Women's professional sports

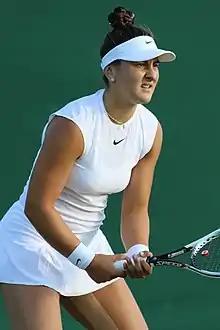
Bianca Andreescu the first Canadian to win a major singles title.

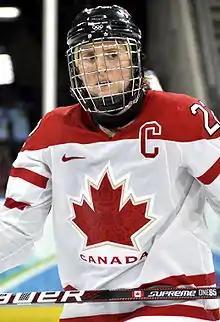
Hayley Wickenheiser ice hockey player who won four Olympic gold medals and one silver with the national team and was inducted into the Hockey Hall of Fame in 2019.

A number of professional sports opportunities for female athletes exist in Canada in both individual and team sports. For a time, Canada had a professional women's ice hockey league called the Canadian Women's Hockey League (CWHL), but the league collapsed in 2019. Canadian professional tennis player Bianca Andreescu won the 2019 US Open. The Toronto Tempo is a planned professional basketball team that will be based in Toronto, Ontario. Once established, it will join the Women's National Basketball Association (WNBA), the leading professional women's basketball league in the United States and will compete against other teams in the league.